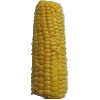
Label: corn